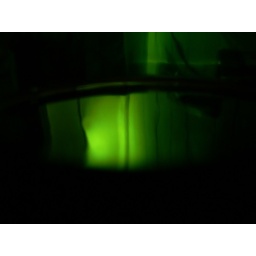
red in green